Battle of Piedmont

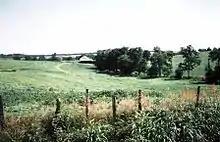
The 20th Pennsylvania Cavalry attacked from right to left in this picture, toward the Middle River in the vicinity of the barn, where they herded up hundreds of prisoners.

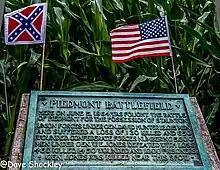
Battlefield monument on the roadside.

After spending a rainy night encamped on the southern outskirts of Port Republic, Hunter's army marched southward on the Staunton Road toward Mount Meridian through the morning mist. Maj. Gen. Julius Stahel's cavalry led the advance, driving back Imboden's outposts. When Stahel's advance regiment reached Mount Meridian, Imboden successfully counterattacked with the 18th Virginia Cavalry. Stahel fed reinforcements into the fight and quickly overwhelmed the Virginians. Imboden barely escaped capture and only the timely charge from the balance of his brigade, which included local reserves, saved the 18th Virginia from disaster. The Confederates then fell back slowly toward the village of Piedmont. Imboden expected to join forces with General Jones at Mowry's Hill but was surprised to find him at Piedmont. The two commanders debated the situation, and then Jones (who ranked Imboden) decided to stand and fight.